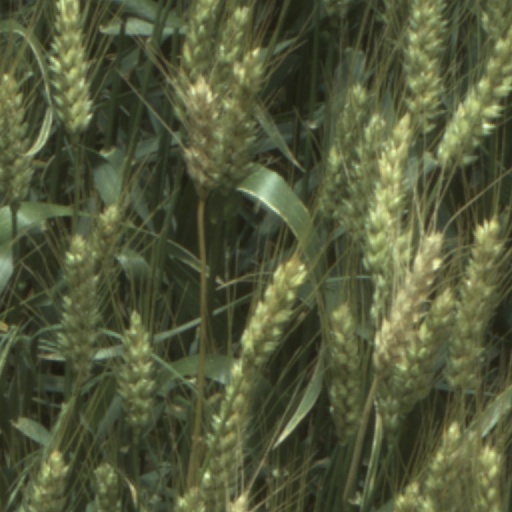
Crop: wheat